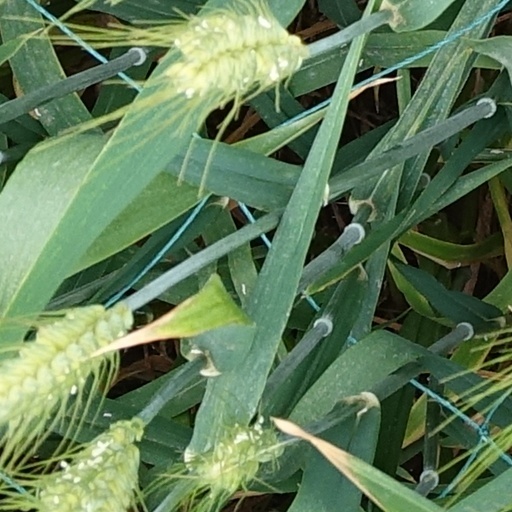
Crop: wheat